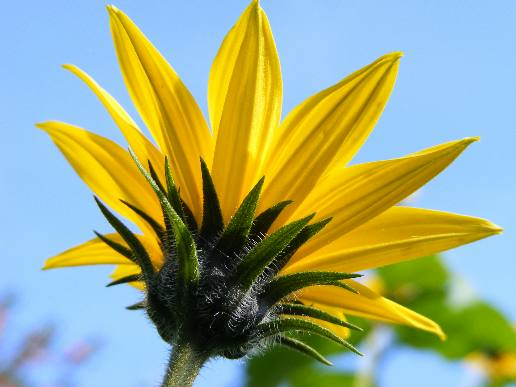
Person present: No